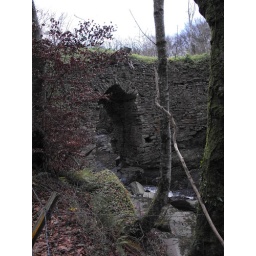
Medieval stone bridge in the Slieve Bloom mountains. Disused since 1727. This view is from the SW.